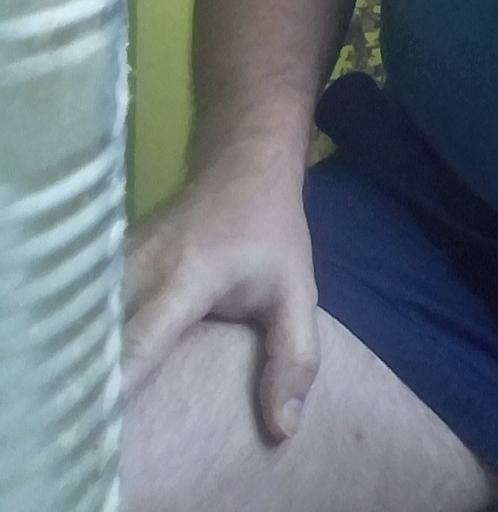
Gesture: no_gesture